Viticulture in Stuttgart

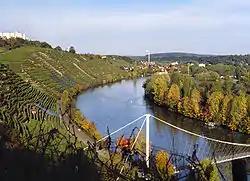
Steep slopes of the Zuckerle between Cannstatt and Mühlhausen

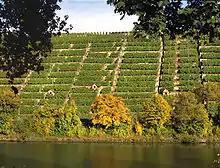
Wall terraces of the Cannstatter Zuckerle

Viticulture in Stuttgart covers 423 hectares of vineyards - a good two percent of the city's area. The Baden-Württemberg state capital Stuttgart is located in the climatically favorable Neckar Valley and is one of Germany's largest wine-growing communities. Viticulture is practiced in 16 of the 23 city districts, and most of the approximately 500 businesses do so on a part-time basis. Agricultural businesses in the narrower sense cultivated 358 ha (as of 2007). The cultivated area is spread over 18 individual vineyards, all of which belong to the Weinsteige vineyard. Most of the land is cultivated on steep slopes. Red wine accounts for 71 percent of production (295 hectares of a total of 415 hectares of vineyards).